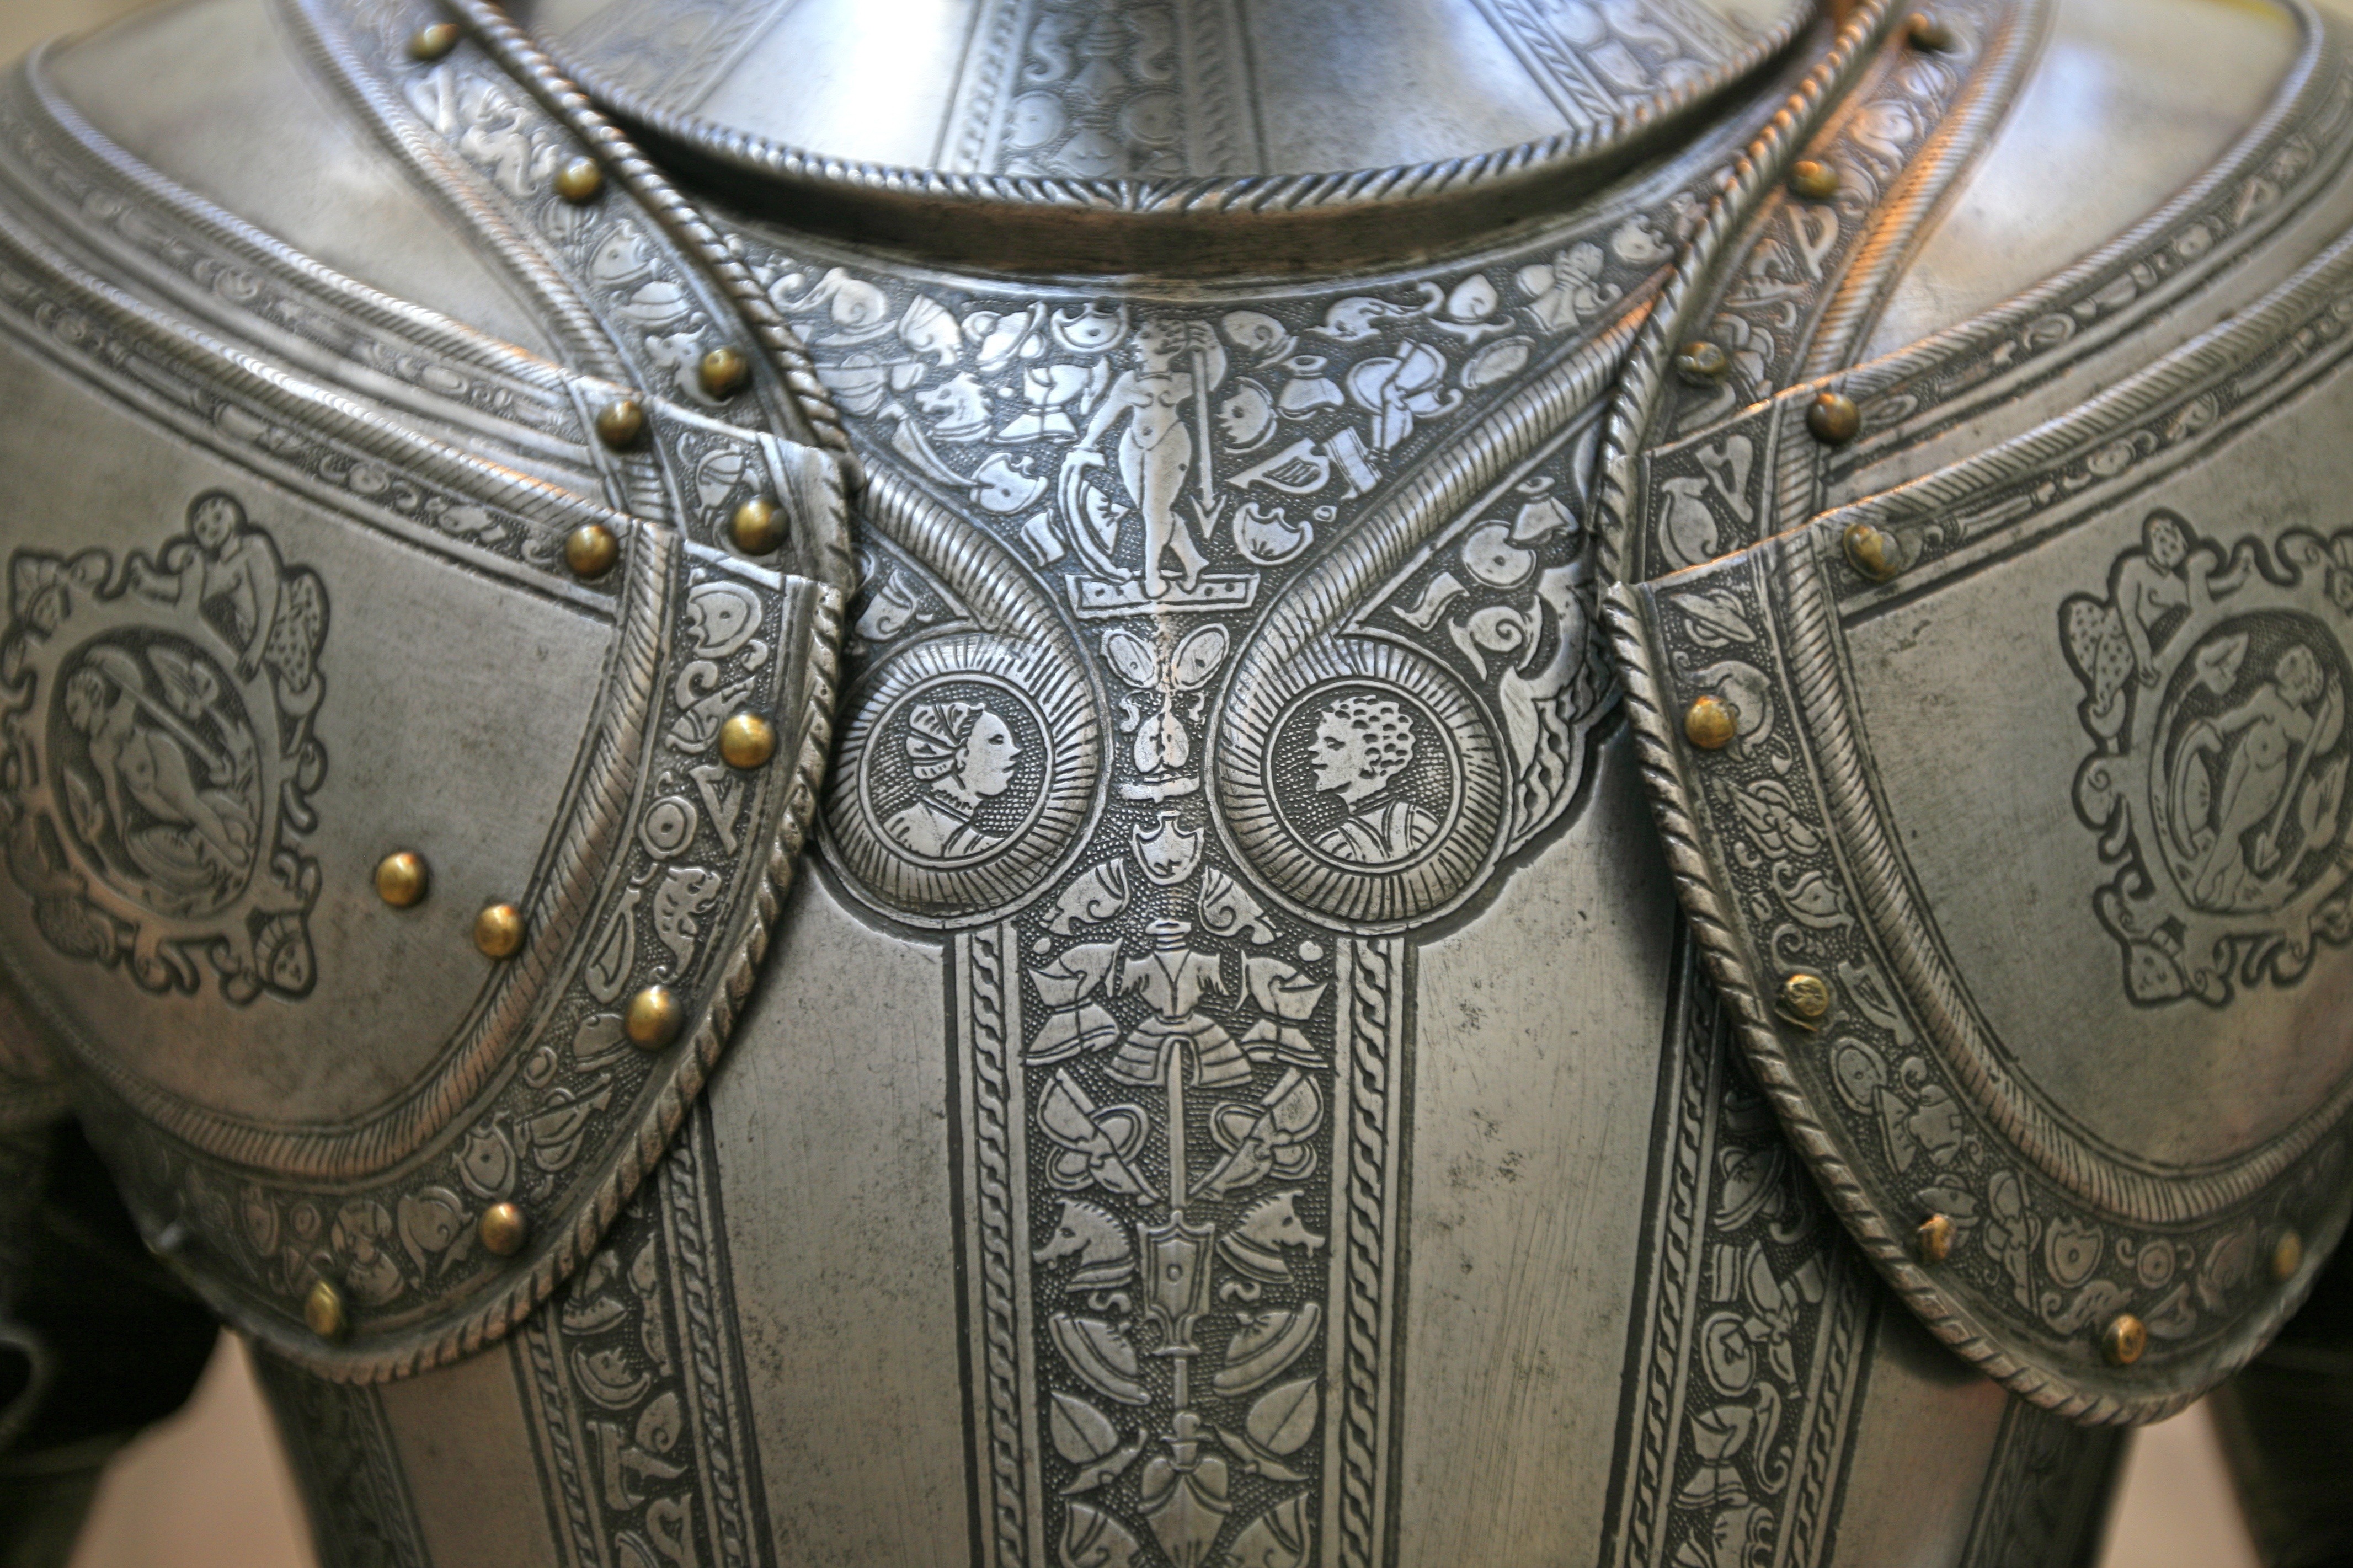
vintage, pattern, metal, clothing, historic, war, dress, design, knight, history, protection, shiny, fighter, armour, ornaments, knighthood, knights armor, suit of armor, garnishment, flap hinges, hinged